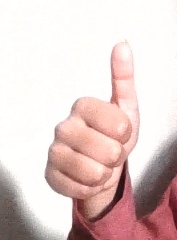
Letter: aleff